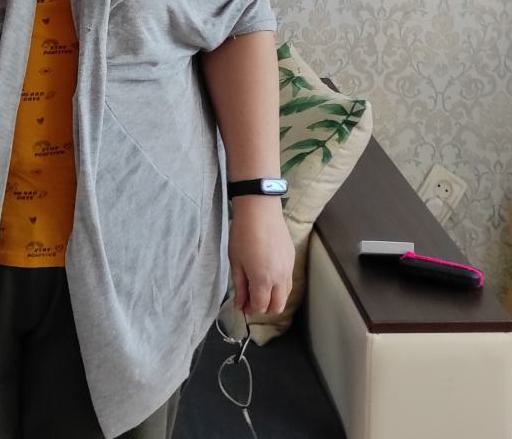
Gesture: no_gesture